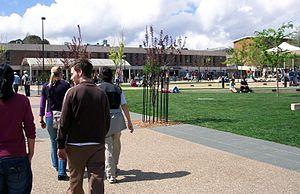
L’Université nationale australienne est une université australienne, basée à Canberra, considérée comme la meilleure université australienne, et 20ème meilleure université au niveau Mondial notamment grâce à son excellence dans le domaine de la recherche. Elle fut créée par un vote du Parlement fédéral le 1ᵉʳ août 1946 avec l'objectif affiché de diriger et de promouvoir la recherche en Australie.